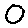
Label: 0